Football strength

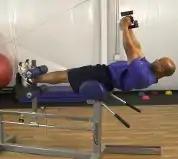
Football strength training

Free weights are recommended over machine weights for almost all athletes. When one uses free weights (barbells, dumbbells, medicine balls, rubber tubing, etc.), the resistance can be moved in a manner more suited to the sports skill’s intramuscular pattern. With free weights, the athlete must guide and control the movement throughout the execution. In the process, balance and stability are developed because the entire body participates in every exercise, especially when relatively heavy weights are used.